The Gap Band

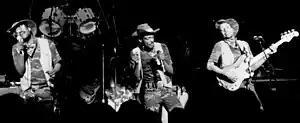
The Gap Band in 1983

The Gap Band was an American R&B and funk band that rose to fame during the 1970s and 1980s. The band consisted of three brothers: Charlie, Ronnie, and Robert Wilson, along with other members; it was named after streets (Greenwood, Archer, and Pine) in the historic Greenwood neighborhood in the brothers' hometown of Tulsa, Oklahoma.